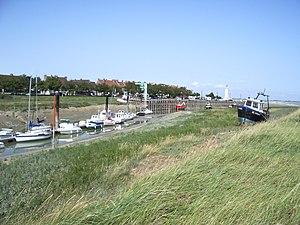
Le port.